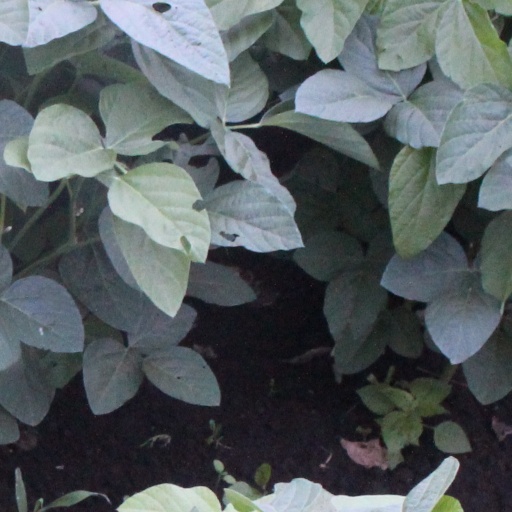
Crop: soybean